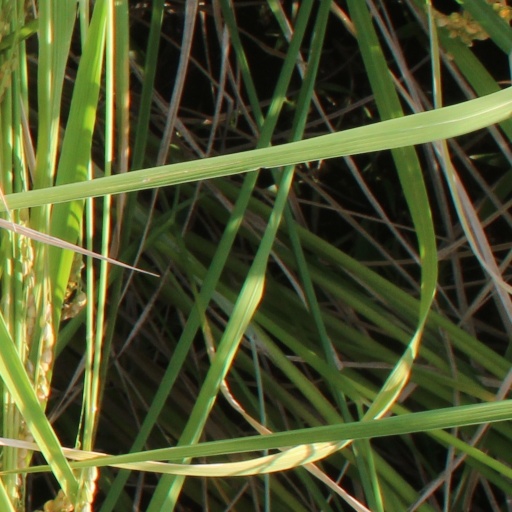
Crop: rice